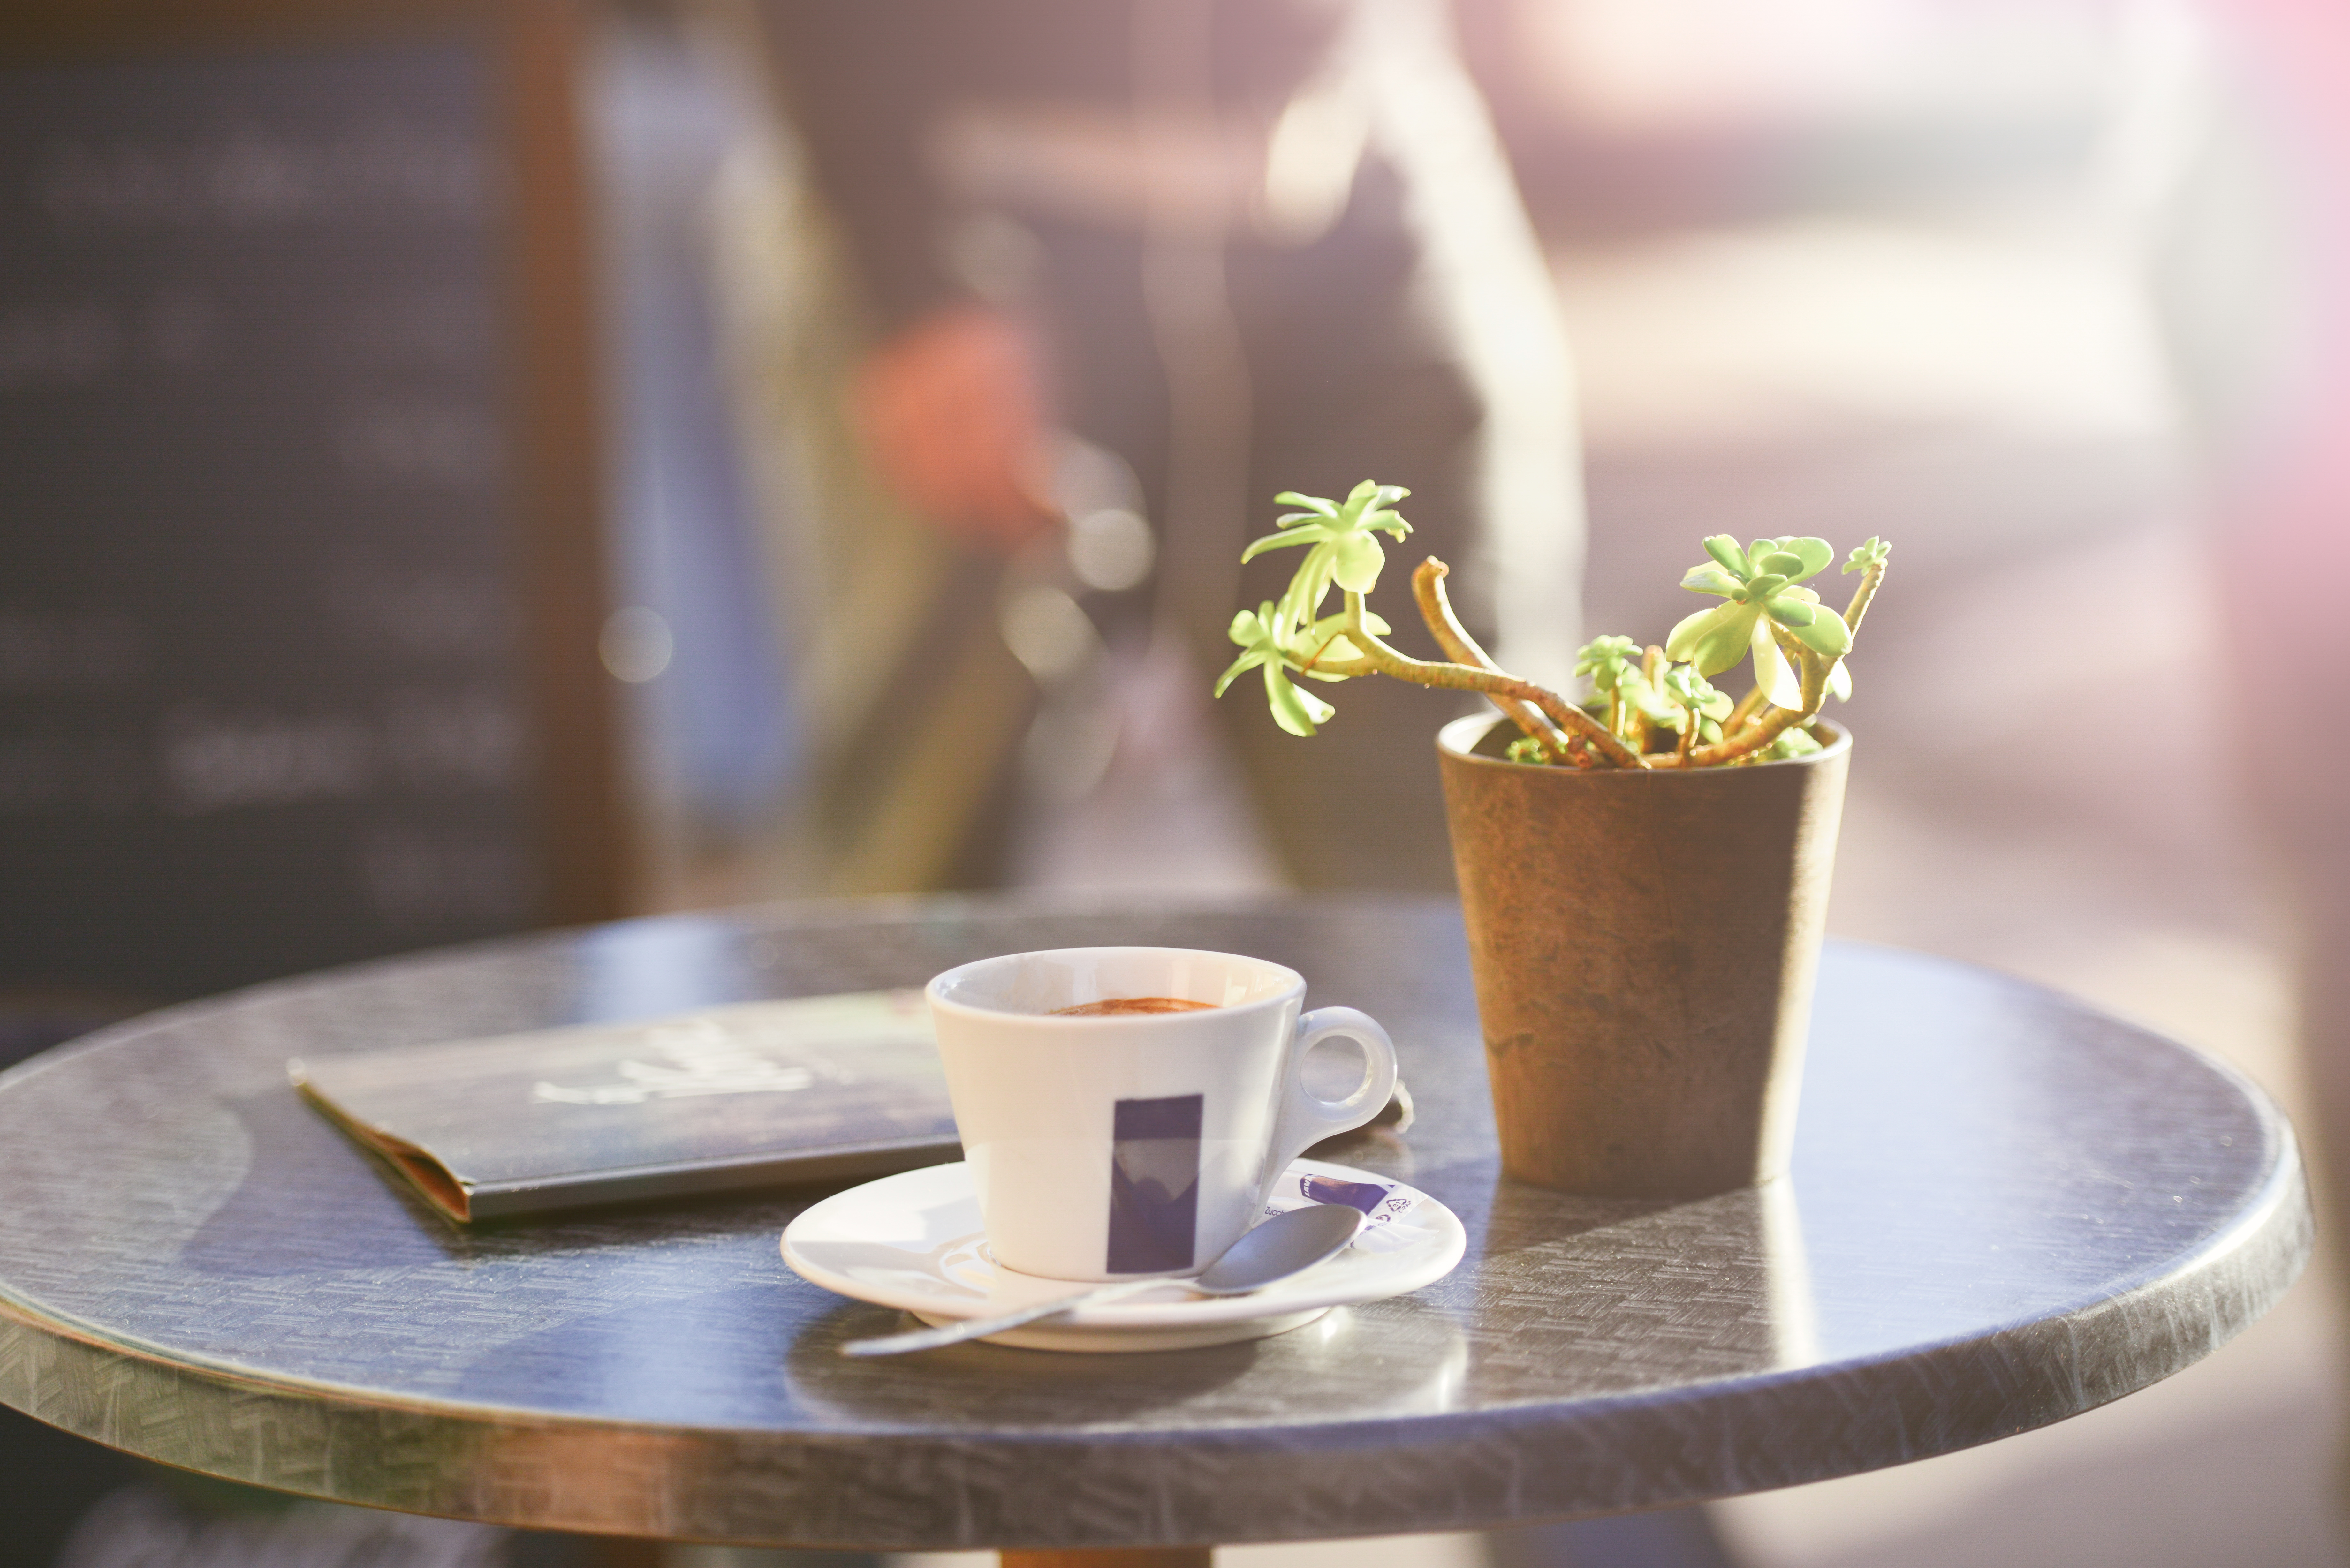
table, cafe, coffee, plant, flower, pot, meal, menu, drink, espresso, lighting, outside